Museum of the Liberation of Rome

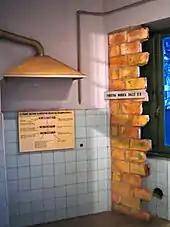
Via Tasso 145, Rome. The kitchen was converted into a cell by the SS.

In addition to the reception area the ground floor has a conference room and a library, which is particularly devoted to the resistance and contains a large number of rare pamphlets and newspapers related to the period.